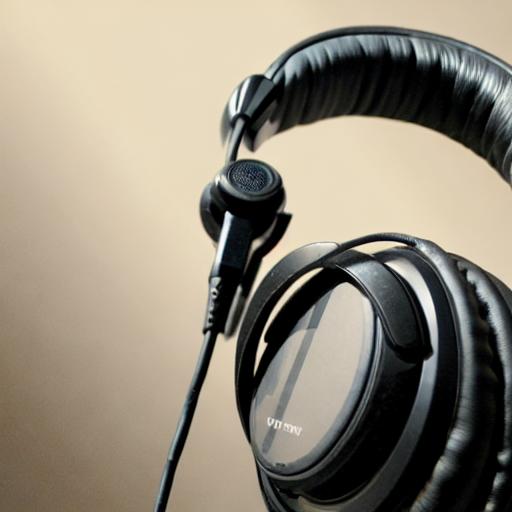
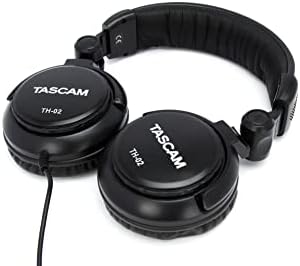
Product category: headphones
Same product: no